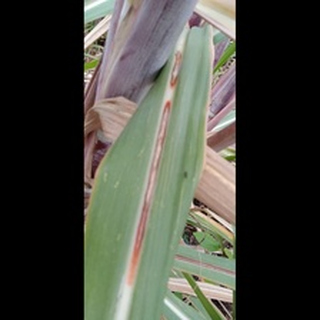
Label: sugarcane_red_rot